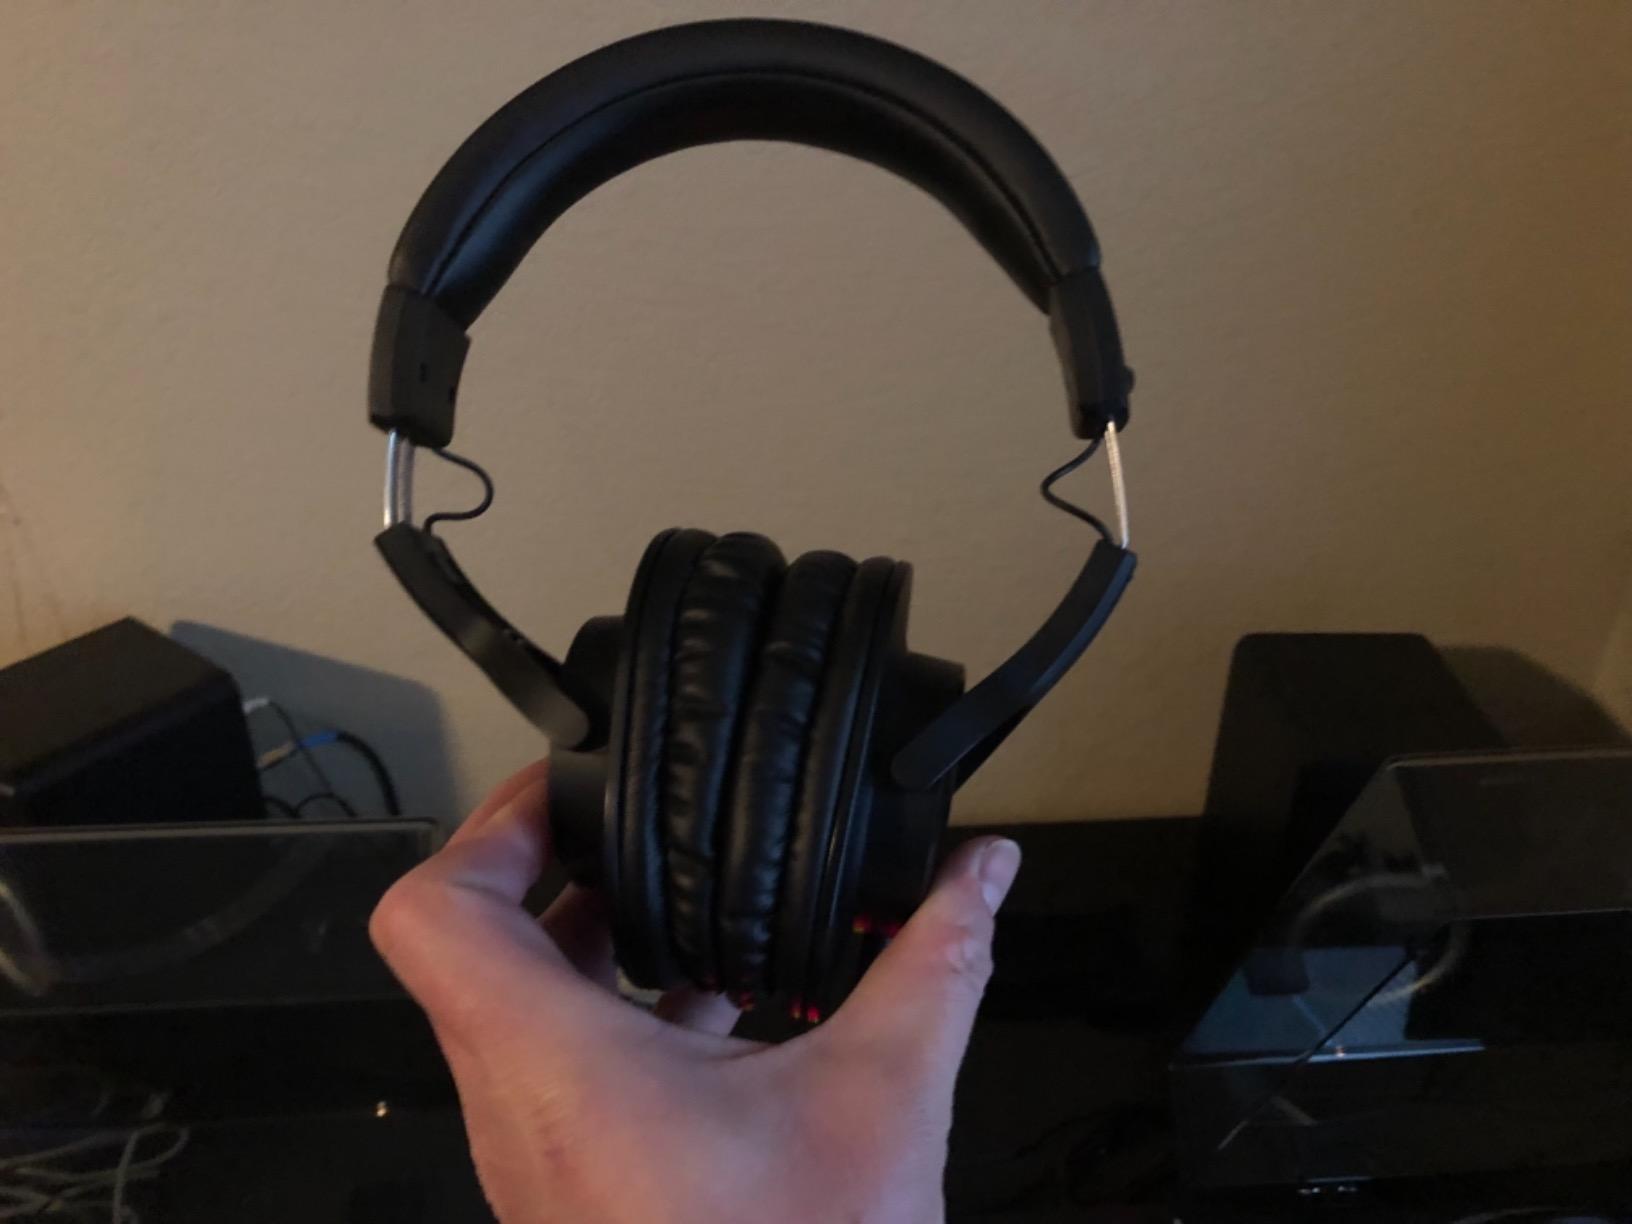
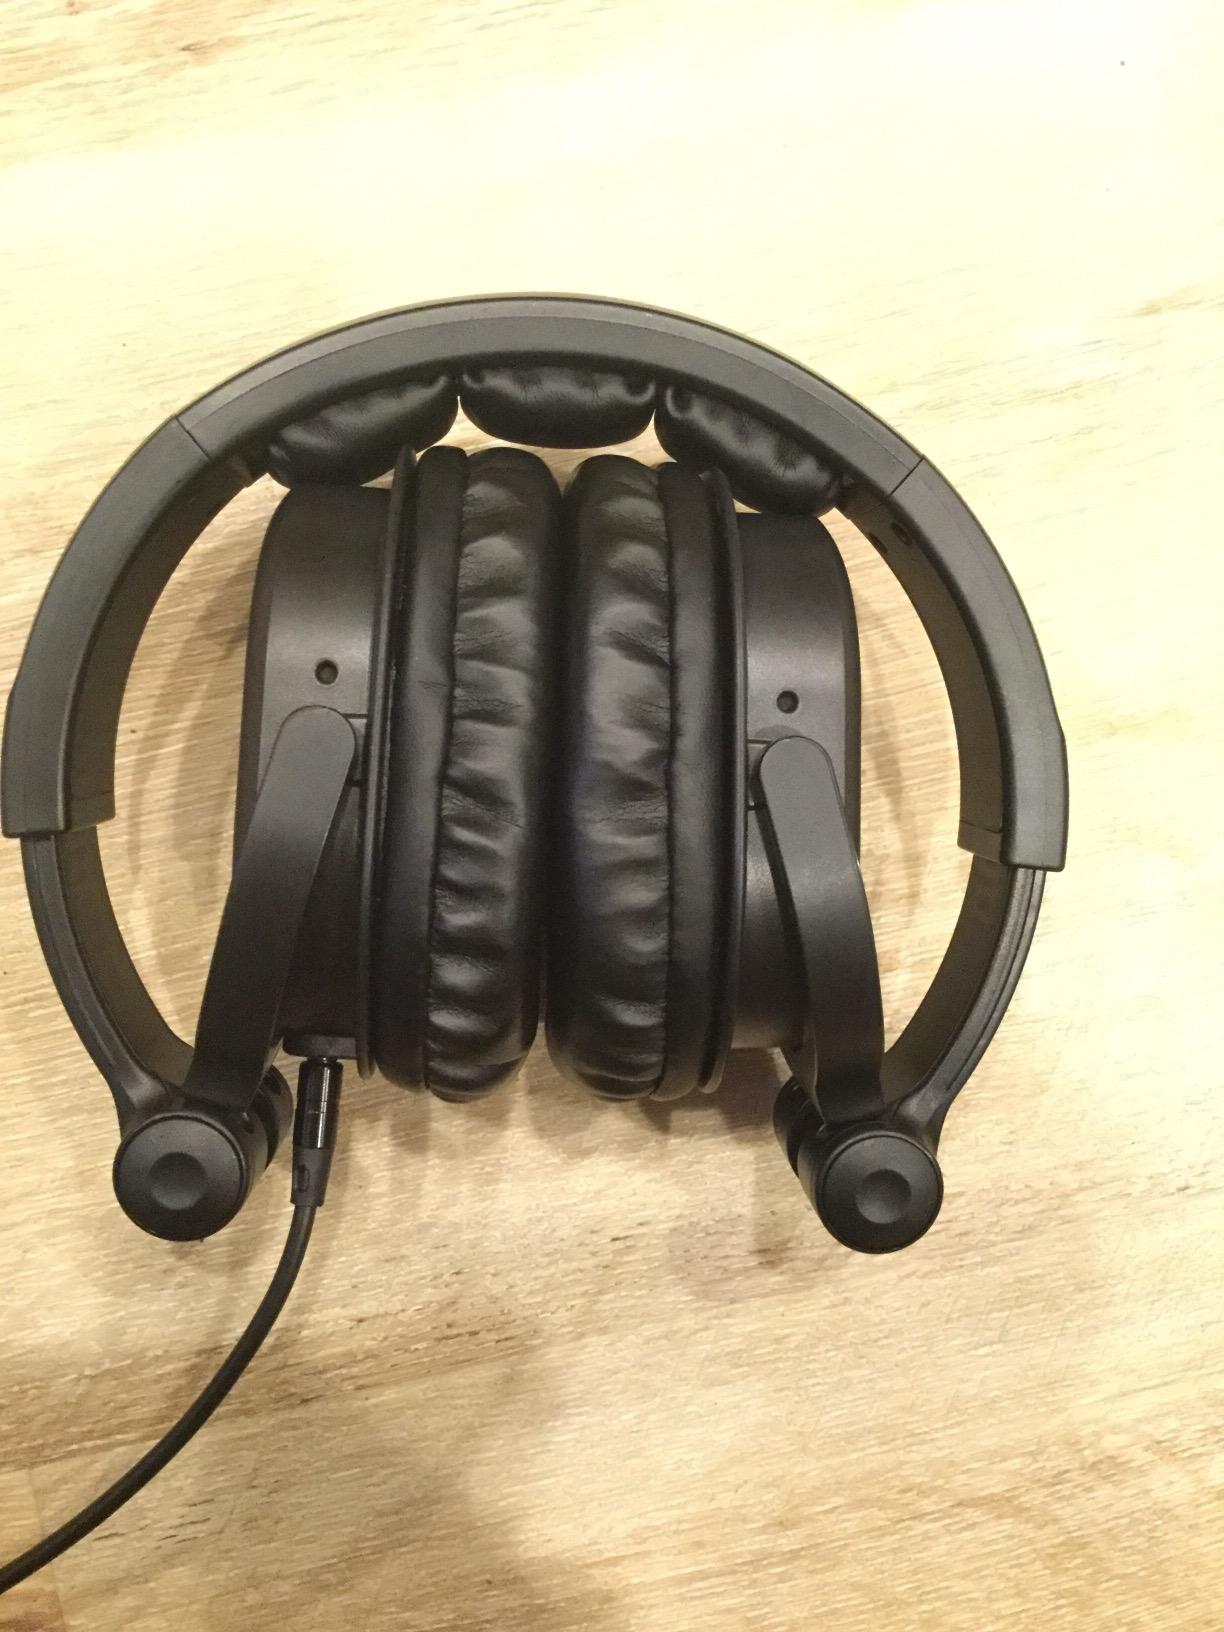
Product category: headphones
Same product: no